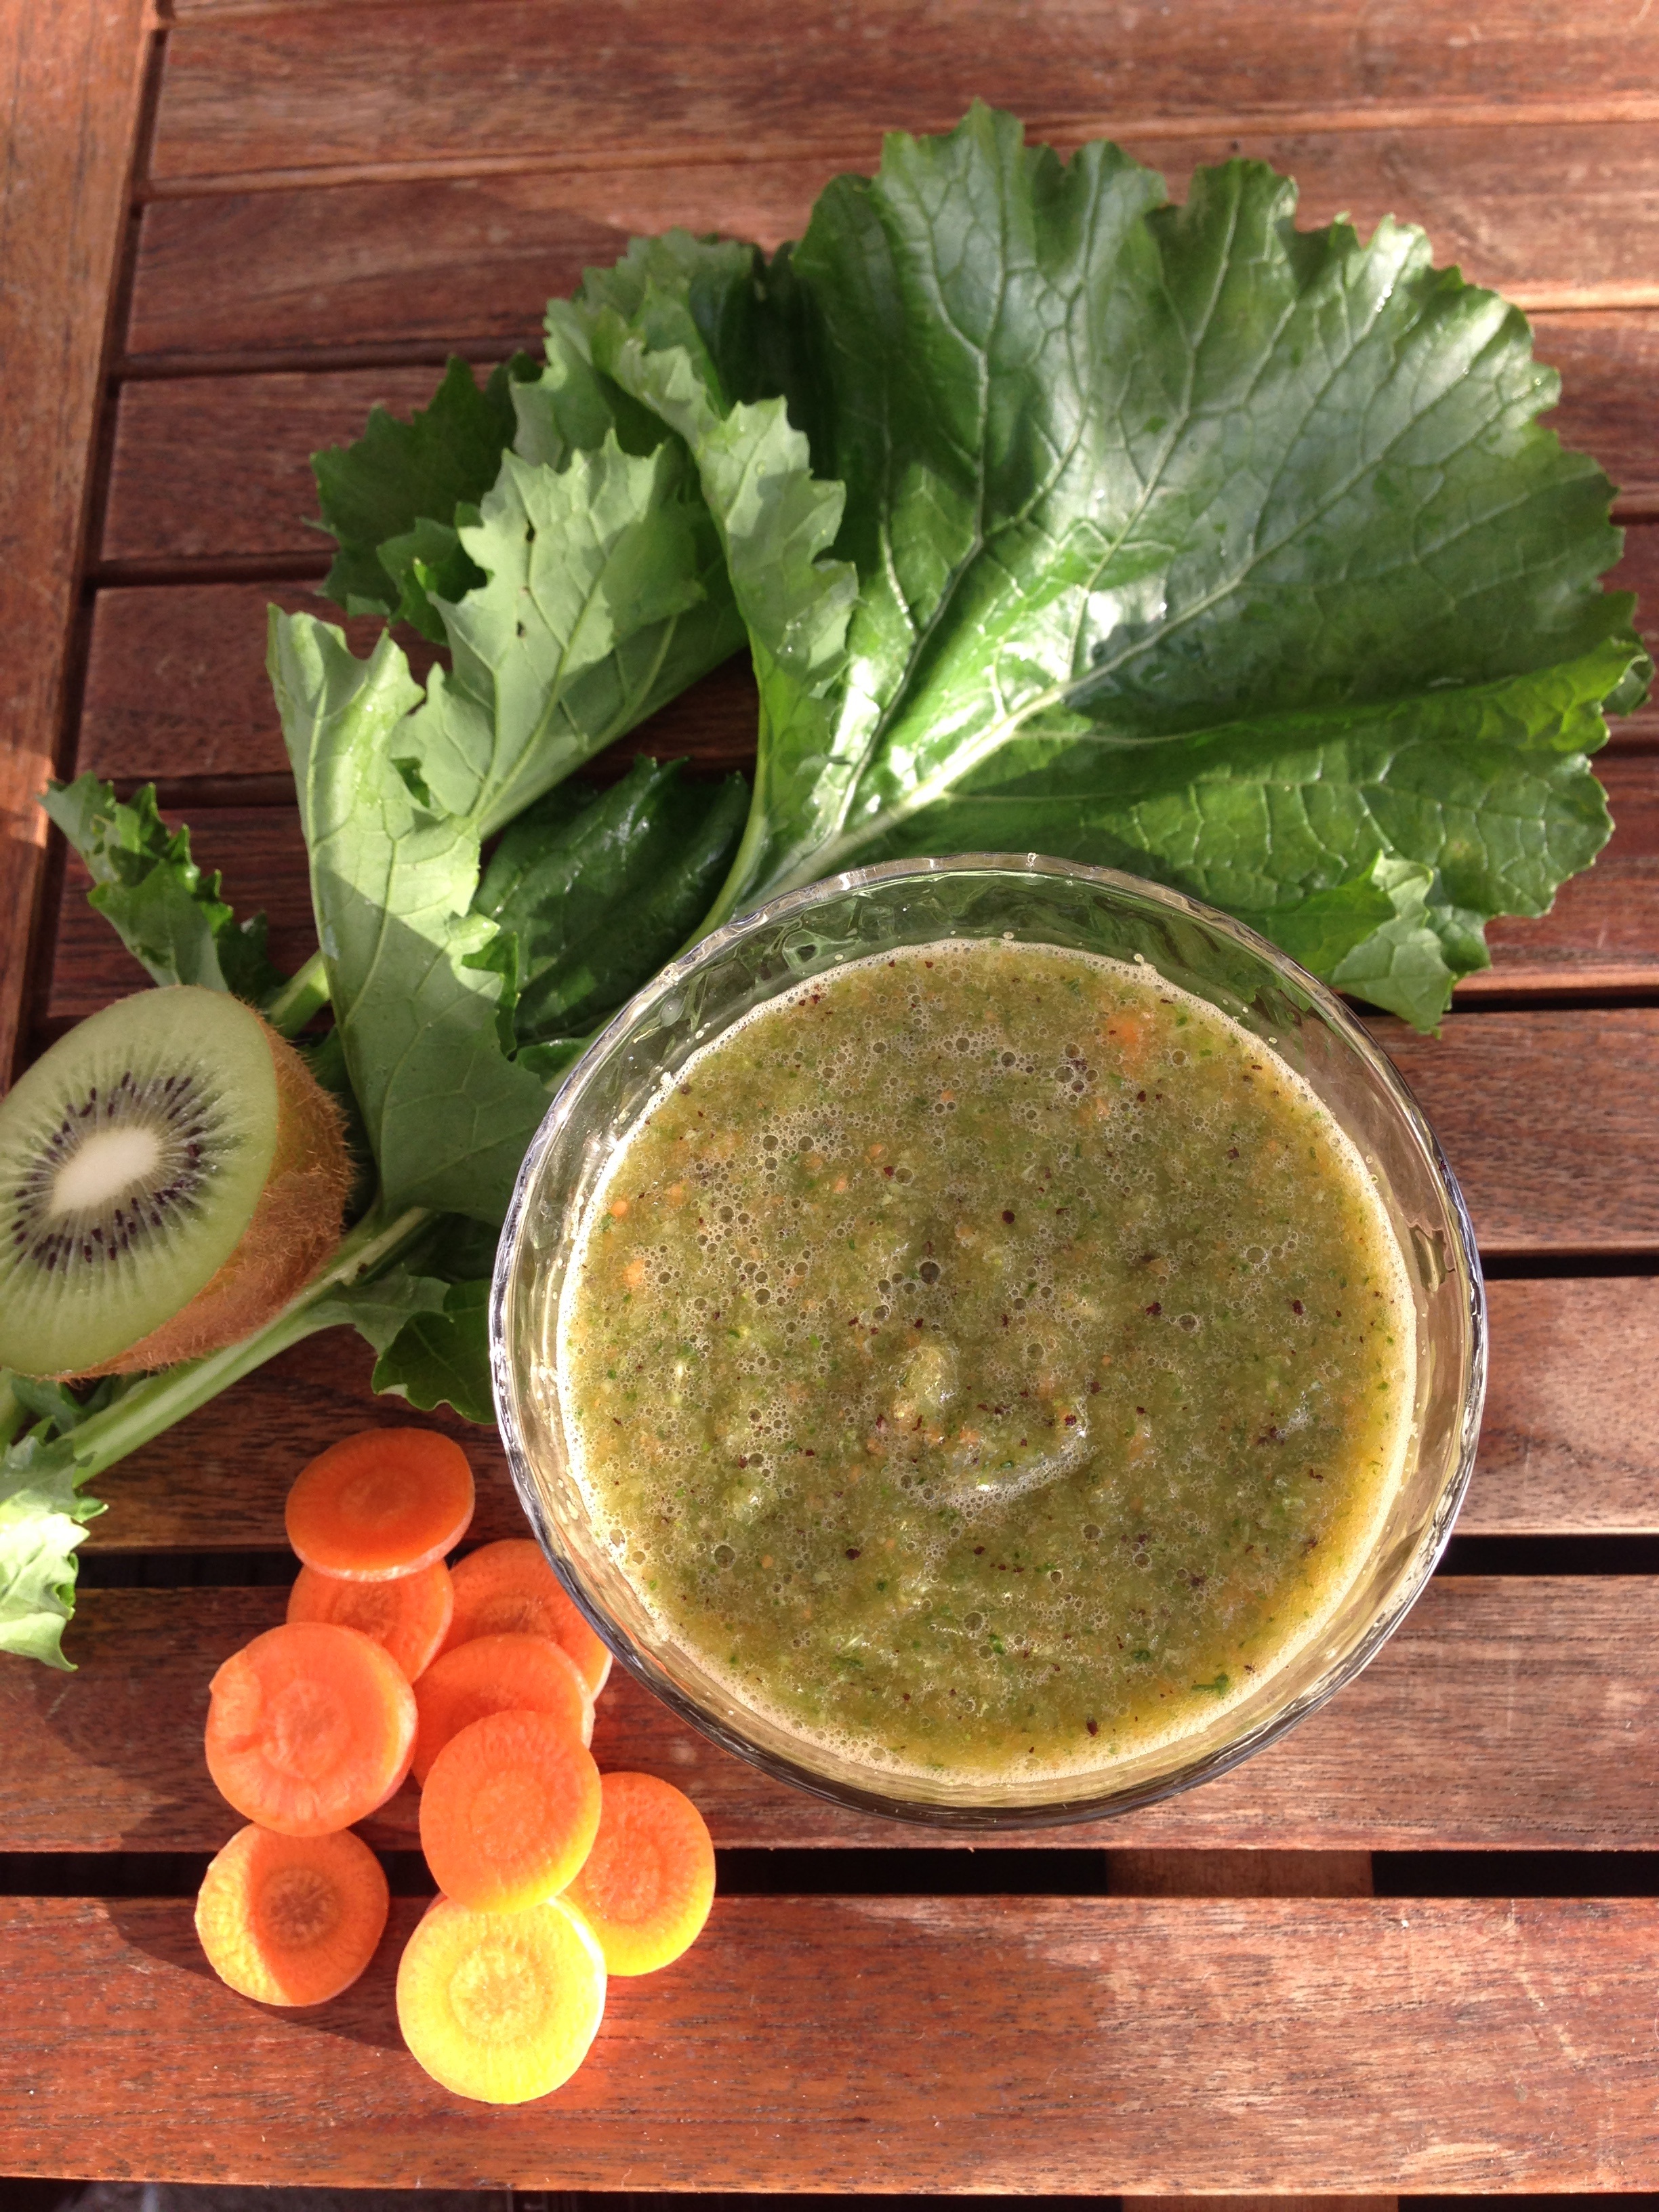
dish, food, green, produce, vegetable, healthy, cuisine, smoothie, kiwi, leaf vegetable